Hillcrest Christian School

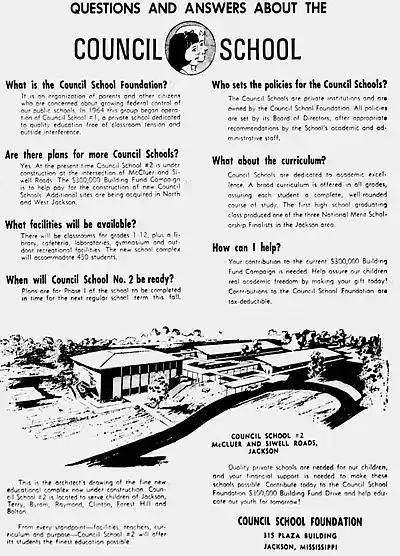
Hillcrest Christian school occupies the campus of McLuer Academy which was originally founded as a segregation academy by the White Citizens Council.

Hillcrest was established in 1970 as a segregation academy in response to the court-ordered integration of public schools.